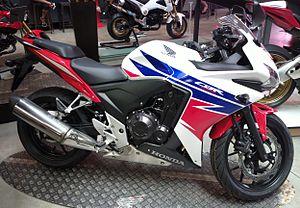
Honda CBR 500 R issu du roadster CB500 N. Coloris 2014
La Honda CBR est un modèle de moto sportive, construite par le 1ᵉʳ constructeur mondiale de moto. La firme japonaise Honda décline ce modèle en différentes cylindrées, allant de 125 à 1 100 cm³.